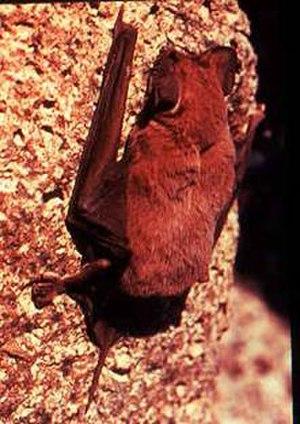
La Chauve-souris rousse est une espèce de chauve-souris de la famille des Vespertilionidae qui se trouve en Amérique du Nord.